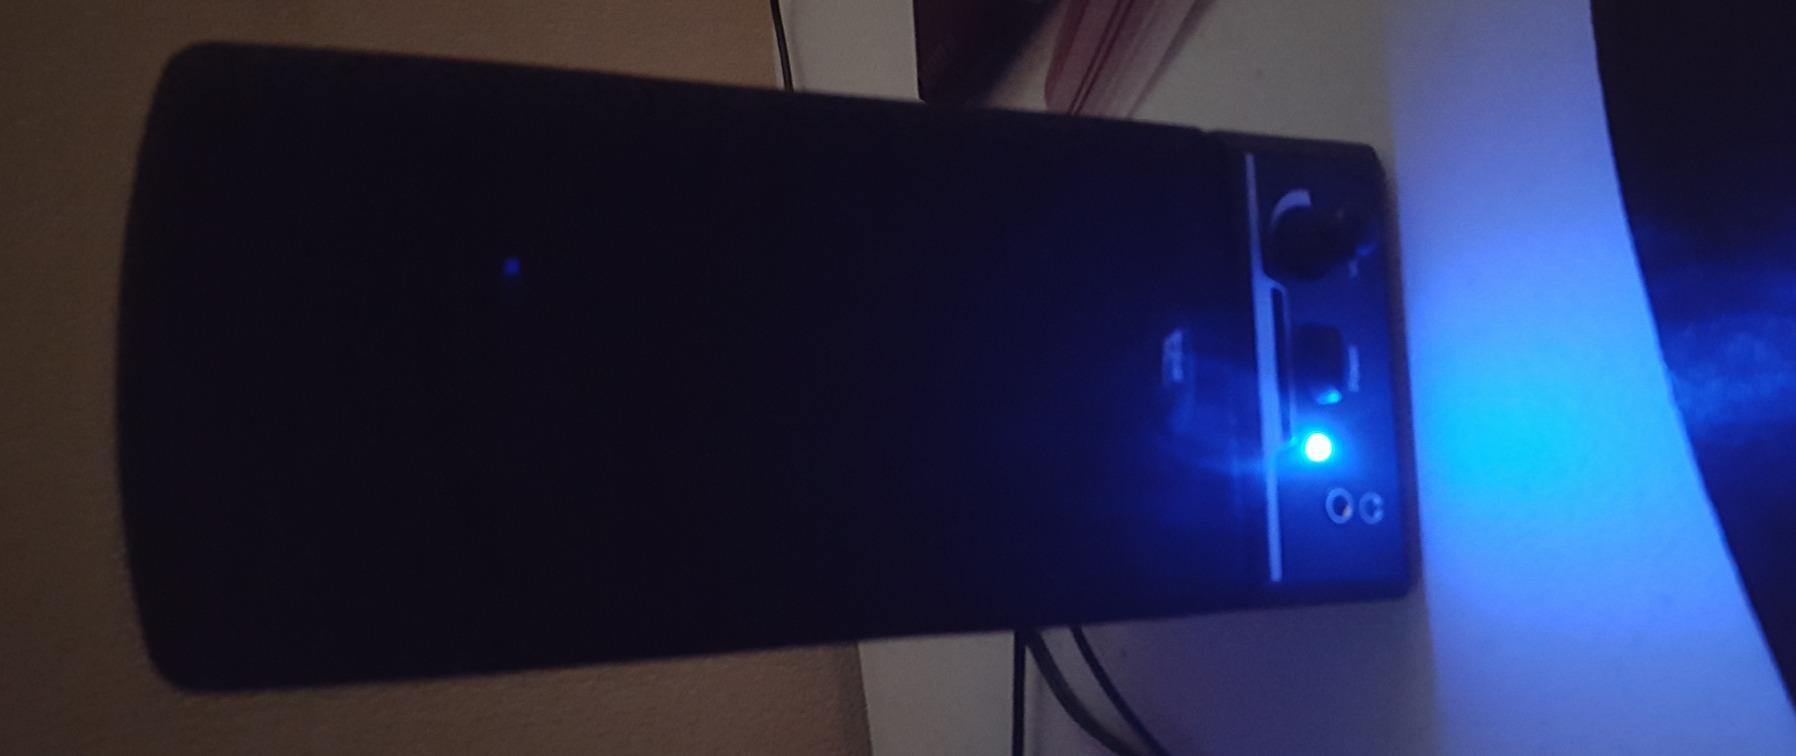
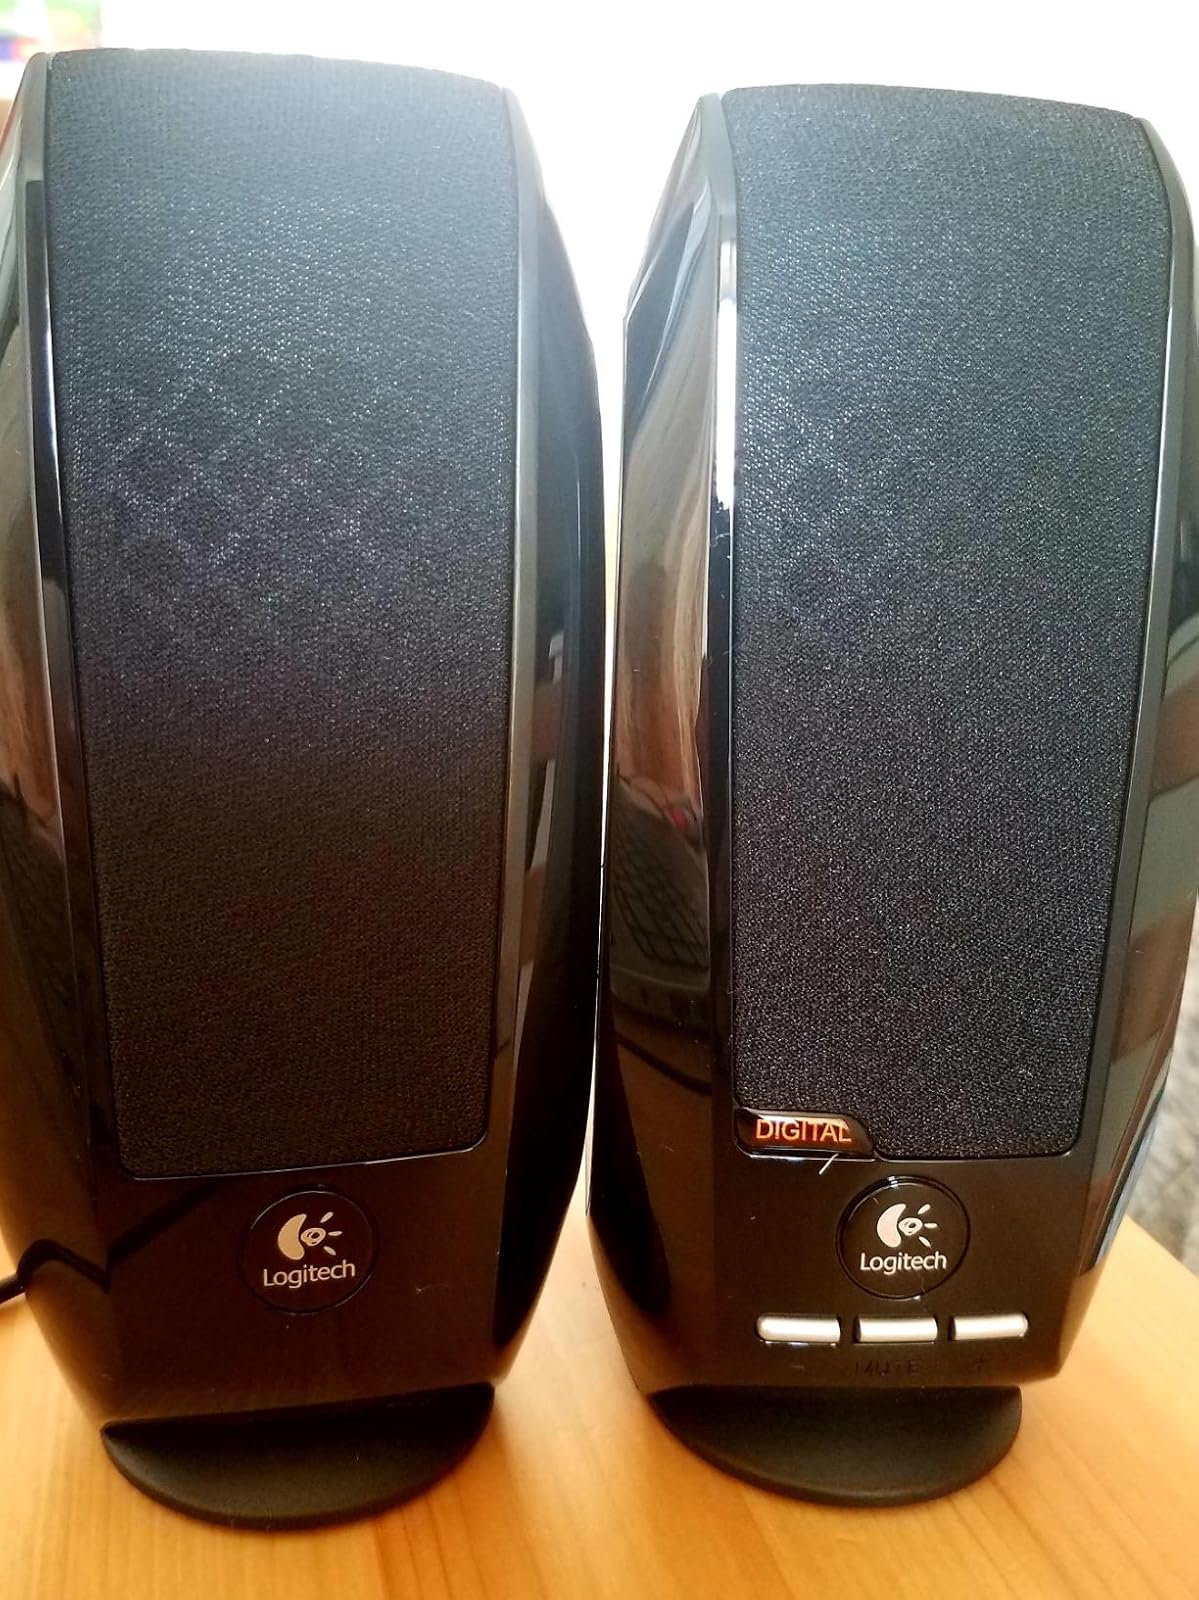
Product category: speaker
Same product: no